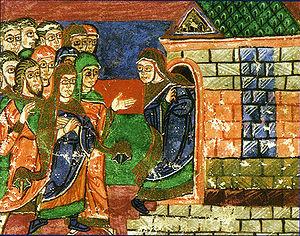
Radegonde se retire, accompagnée du peuple, dans le monastère dédié à la Vierge qu'elle fonda à Poitiers. Vie de sainte Radegonde, XIème siècle. Bibliothèque municipale de Poitiers.
Radegonde de Poitiers, née vers 520 en Thuringe, morte le 13 août 587 à Poitiers, est une princesse thuringienne, devenue reine des Francs en épousant Clotaire Iᵉʳ, fils de Clovis.
L'abbaye Saint-Césaire, initialement appelée Monastère Saint-Jean, était un monastère de femmes installé à l'intérieur de la cité d'Arles dans l'angle sud-est du rempart où, sous le nom de Saint-Césaire, il demeura jusqu'à la Révolution.